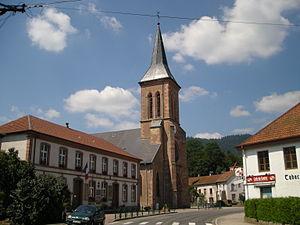
La Petite-Raon est une commune française située dans le département des Vosges en région Grand Est.